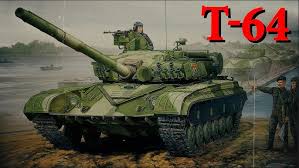
Label: Tank